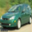
Label: automobile